The Beach at Adventure Landing

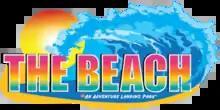

The Beach at Adventure Landing was a water park located northeast of Cincinnati in Mason, Ohio. Previously known as The Beach Waterpark, it featured ten water attractions, several children's areas, sand volleyball and basketball courts, pool-side beverage service and other special events. The Beach was named the best privately owned water park by Aquatics International Magazine in 2010.